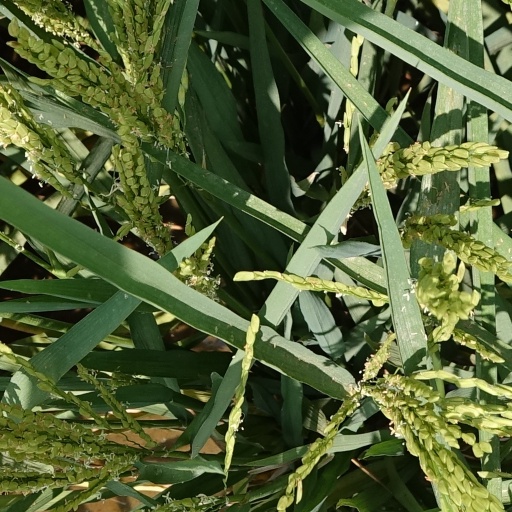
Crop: rice